Iqer

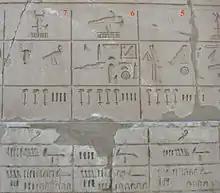
The Iqer nome on the White chapel of king Senusret I

Iqer was a nome in ancient Egypt, the sixth Upper province. Its capital was Iunet, modern Denderah. The name of the nome was written with the sign of a crocodile. The reading of this sign is not certain, Iq is another option. On the white chapel of Senusret I appears a list of all Egyptian nomes. Here the goddess Hathor is called "lady of Iq". Next to Iunet, where Hathor was worshipped, a place called Shabet (identified by Henri Gauthier to be near modern Qena) was lying in the sixth Upper Egyptian nome, another place was Khadj. The exact locations of these towns is uncertain.